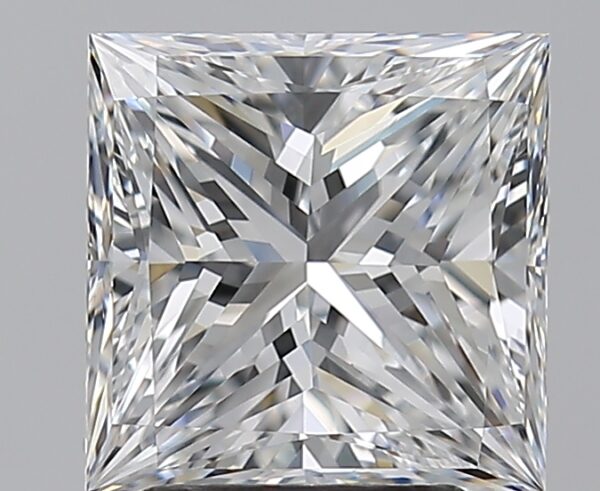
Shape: princess
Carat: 3
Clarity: VVS2
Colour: E
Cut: VG
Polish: EX
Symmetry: EX
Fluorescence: N
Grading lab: GIA
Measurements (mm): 7.89 x 7.86 x 5.86